Jirón Huancavelica

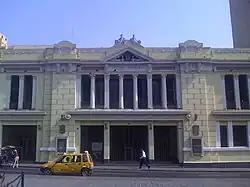
Segura Theatre in the street's second block

Jirón Huancavelica is a major street in the Damero de Pizarro, located in the historic centre of Lima, Peru. The street starts at its intersection with the Jirón de la Unión and continues until it reaches Jirón Ramón Cárcano.